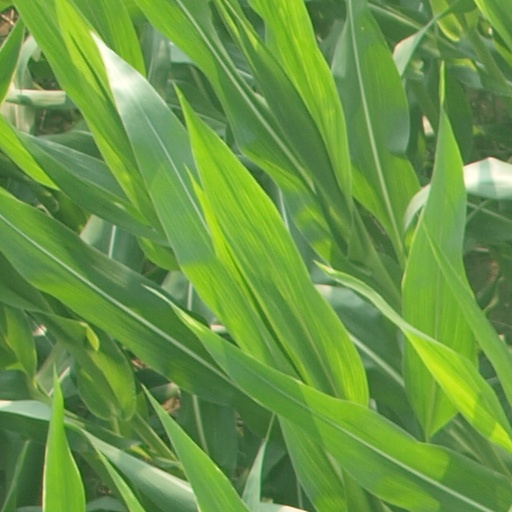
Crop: maize; corn